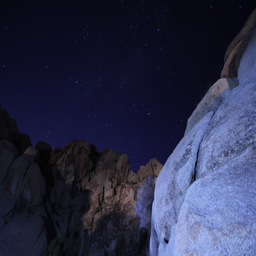
the true beauty of national park is best seen atop the highest boulders at night .